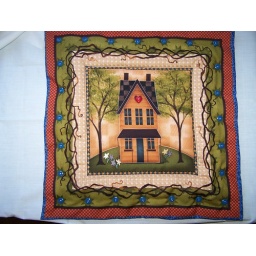
17&amp;quot;x17&amp;quot; quilted wall hanging embellished with a heart button on the house, button flowers in the yard, and blue buttons on the boarder.